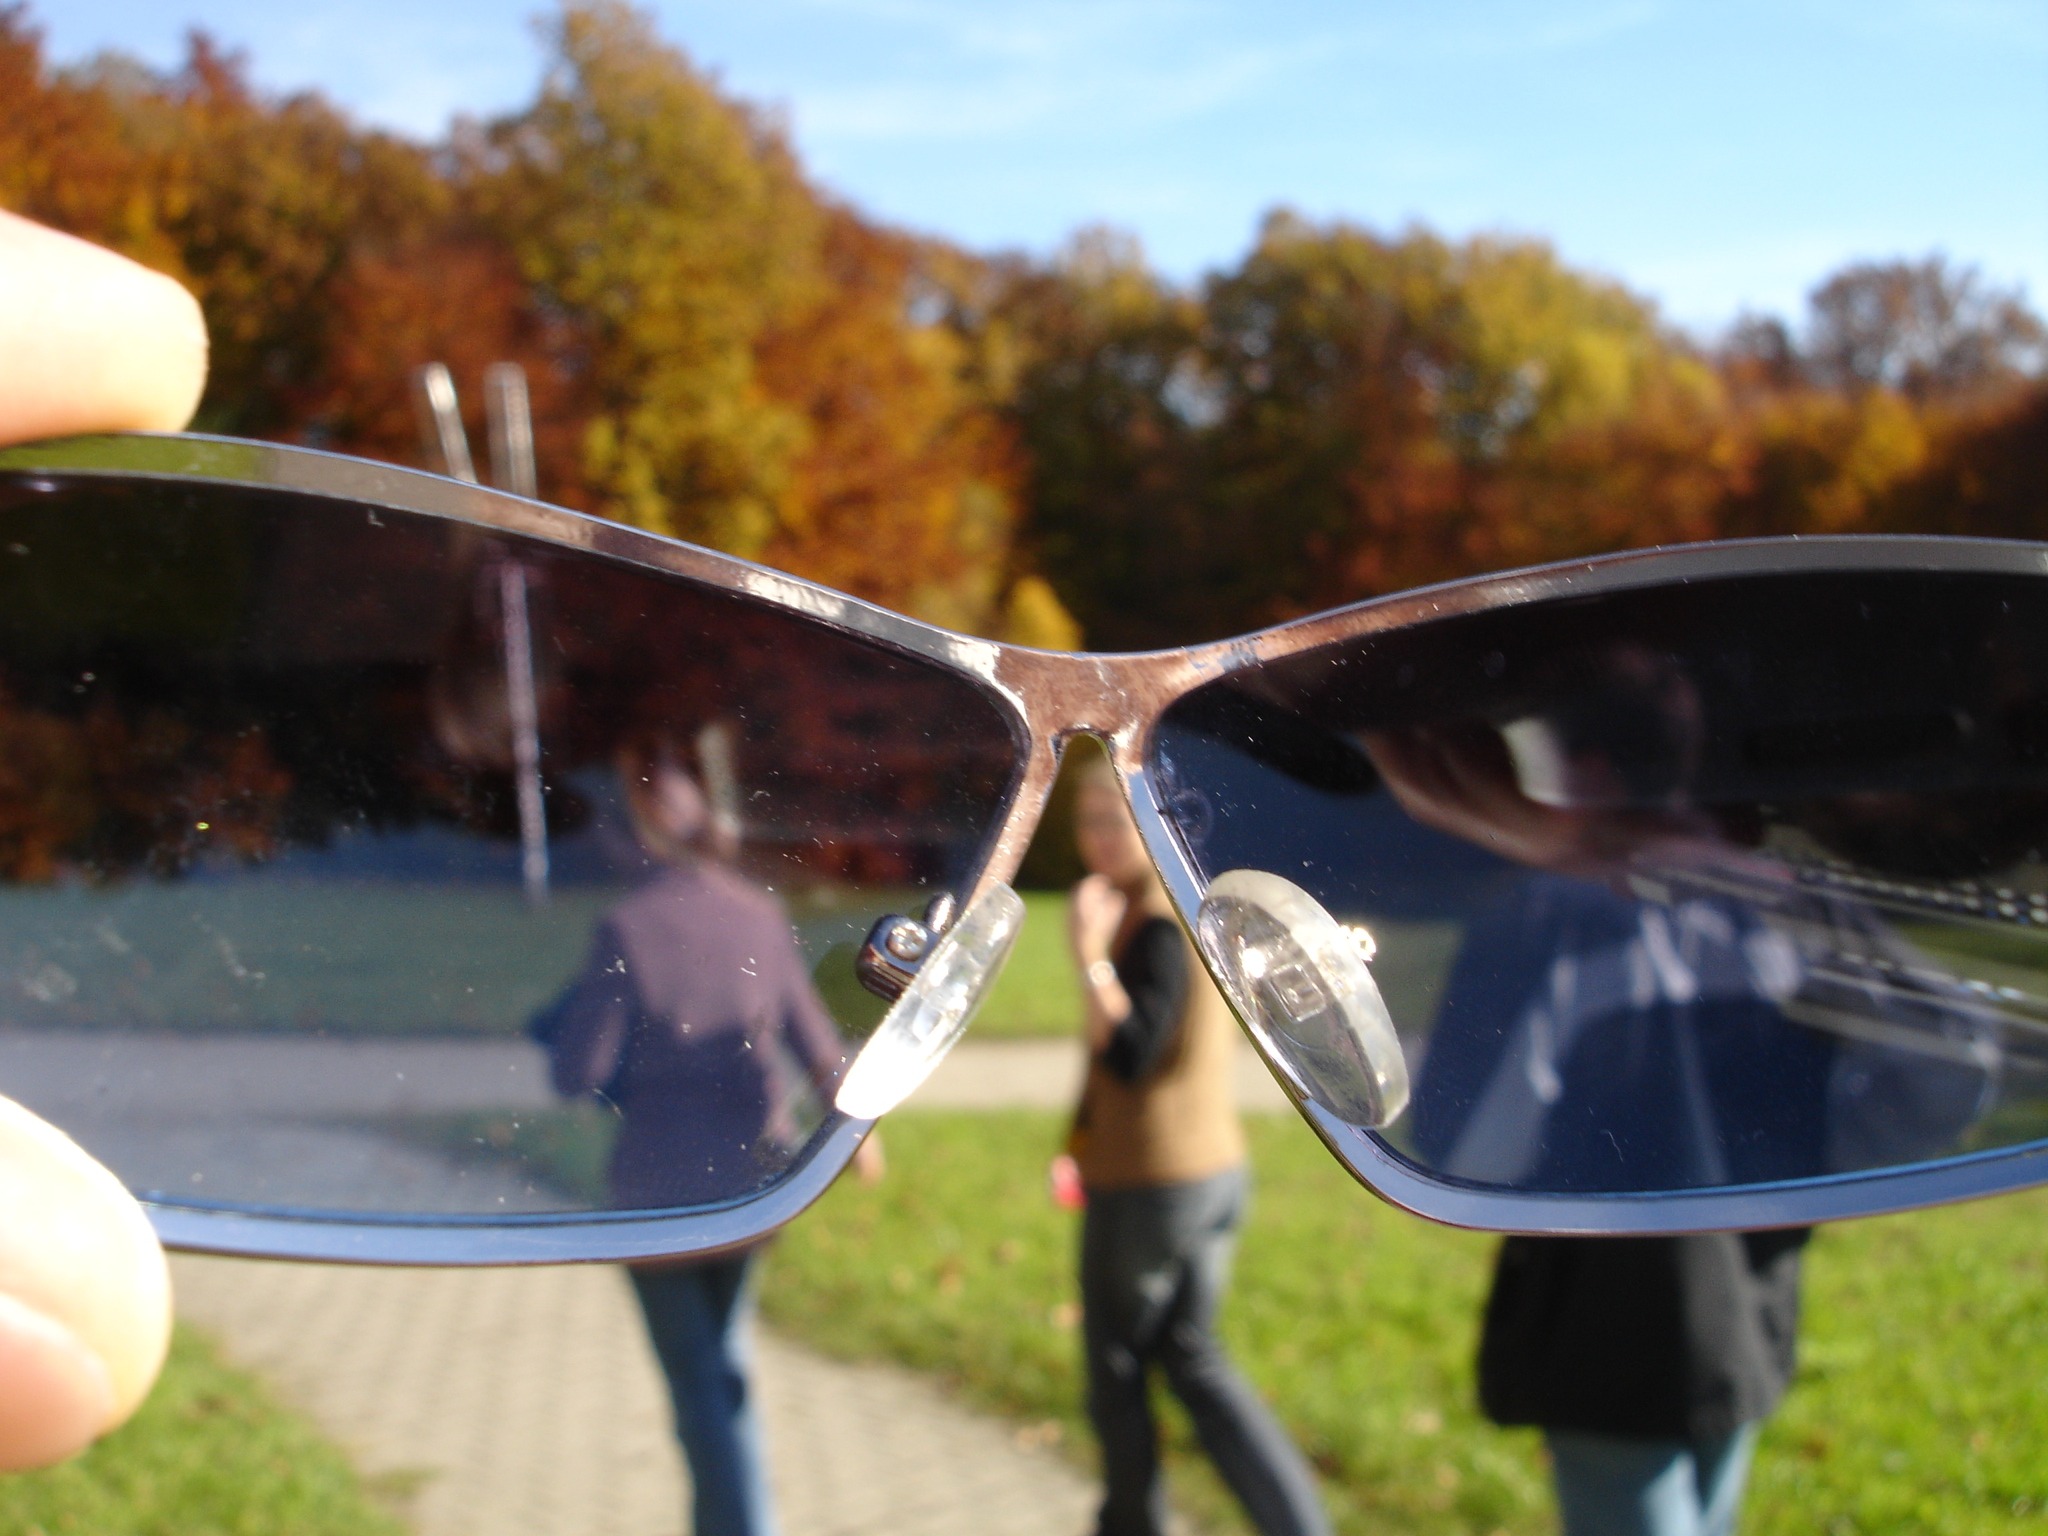
glass, green, blue, translucent, sunglasses, glasses, tinted, eyewear, filter, protection, trick, lenses, personal, filtering, rotary, by looking, sun protection, darken, eye protection, vision care, safety glasses, screwing up, page bar